Rundetaarn

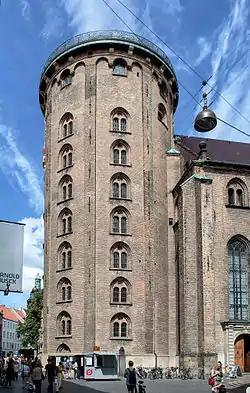

The Round Tower is a 17th-century tower in Copenhagen, Denmark, one of the many architectural projects of Christian IV. Built as an astronomical observatory, it is noted for its equestrian staircase, a 7.5-turn helical corridor leading to the platform at the top (34.8 meters above ground), and its views over Copenhagen.